Influence of Italian humanism on Chaucer

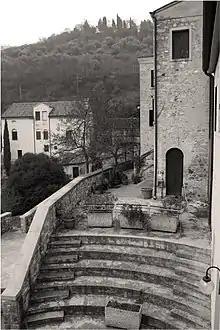
Petrarch's Arquà house near Padua where he retired (picture taken 2009).

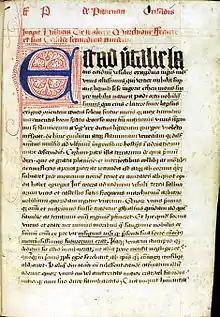
The last tale of Boccaccio's "Decameron" became Petrarch's " "De Patientia Griseldis", " which later became Chaucer's " Clerk's Tale. "

Contact between Geoffrey Chaucer and the Italian humanists Petrarch or Boccaccio has been proposed by scholars for centuries. More recent scholarship tends to discount these earlier speculations because of lack of evidence. As Leonard Koff remarks, the story of their meeting is "a 'tydying' worthy of Chaucer himself".